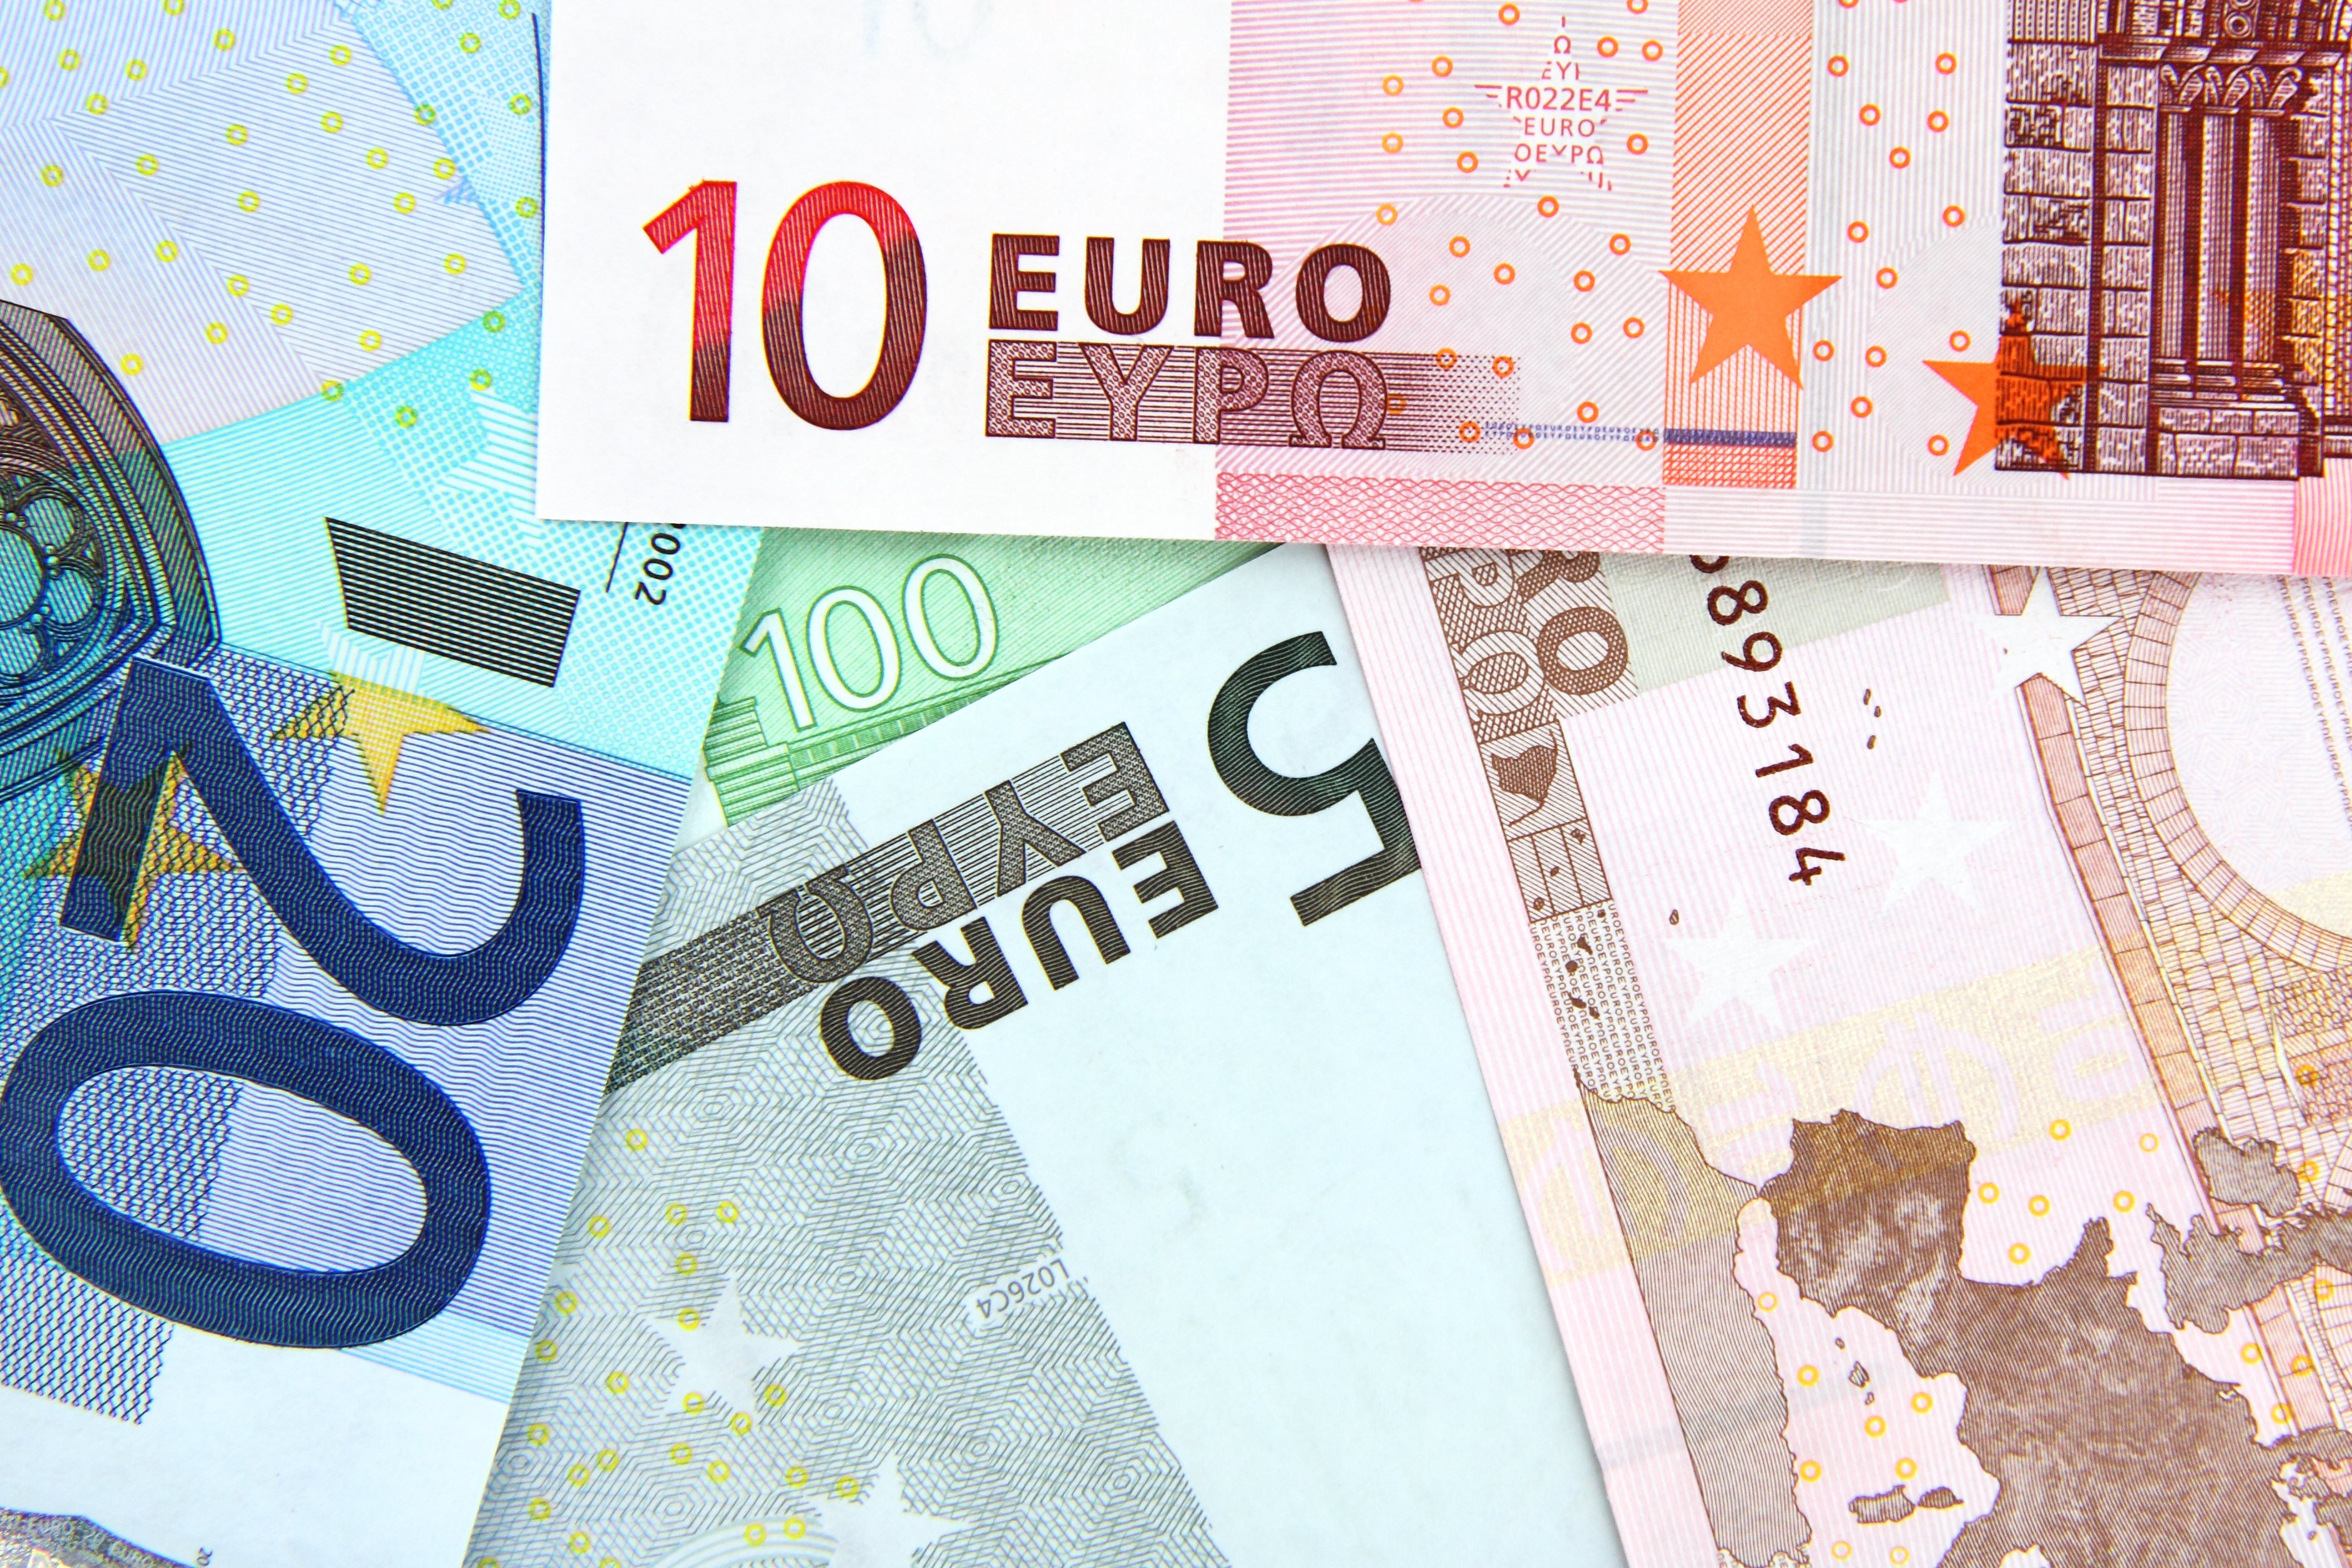
europe, money, business, paper, note, brand, cash, font, bank, background, design, currency, euro, european, bill, credit, various, finance, banknote